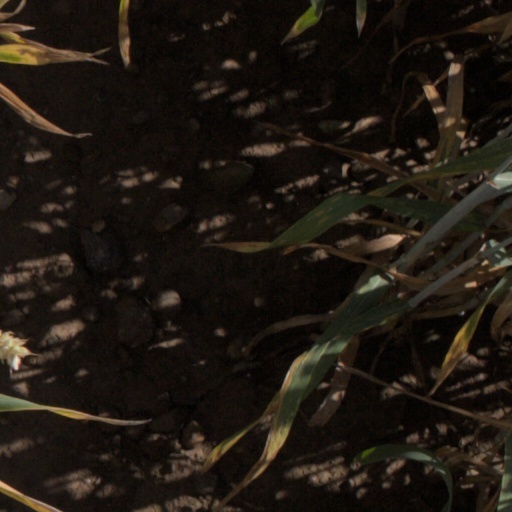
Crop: wheat